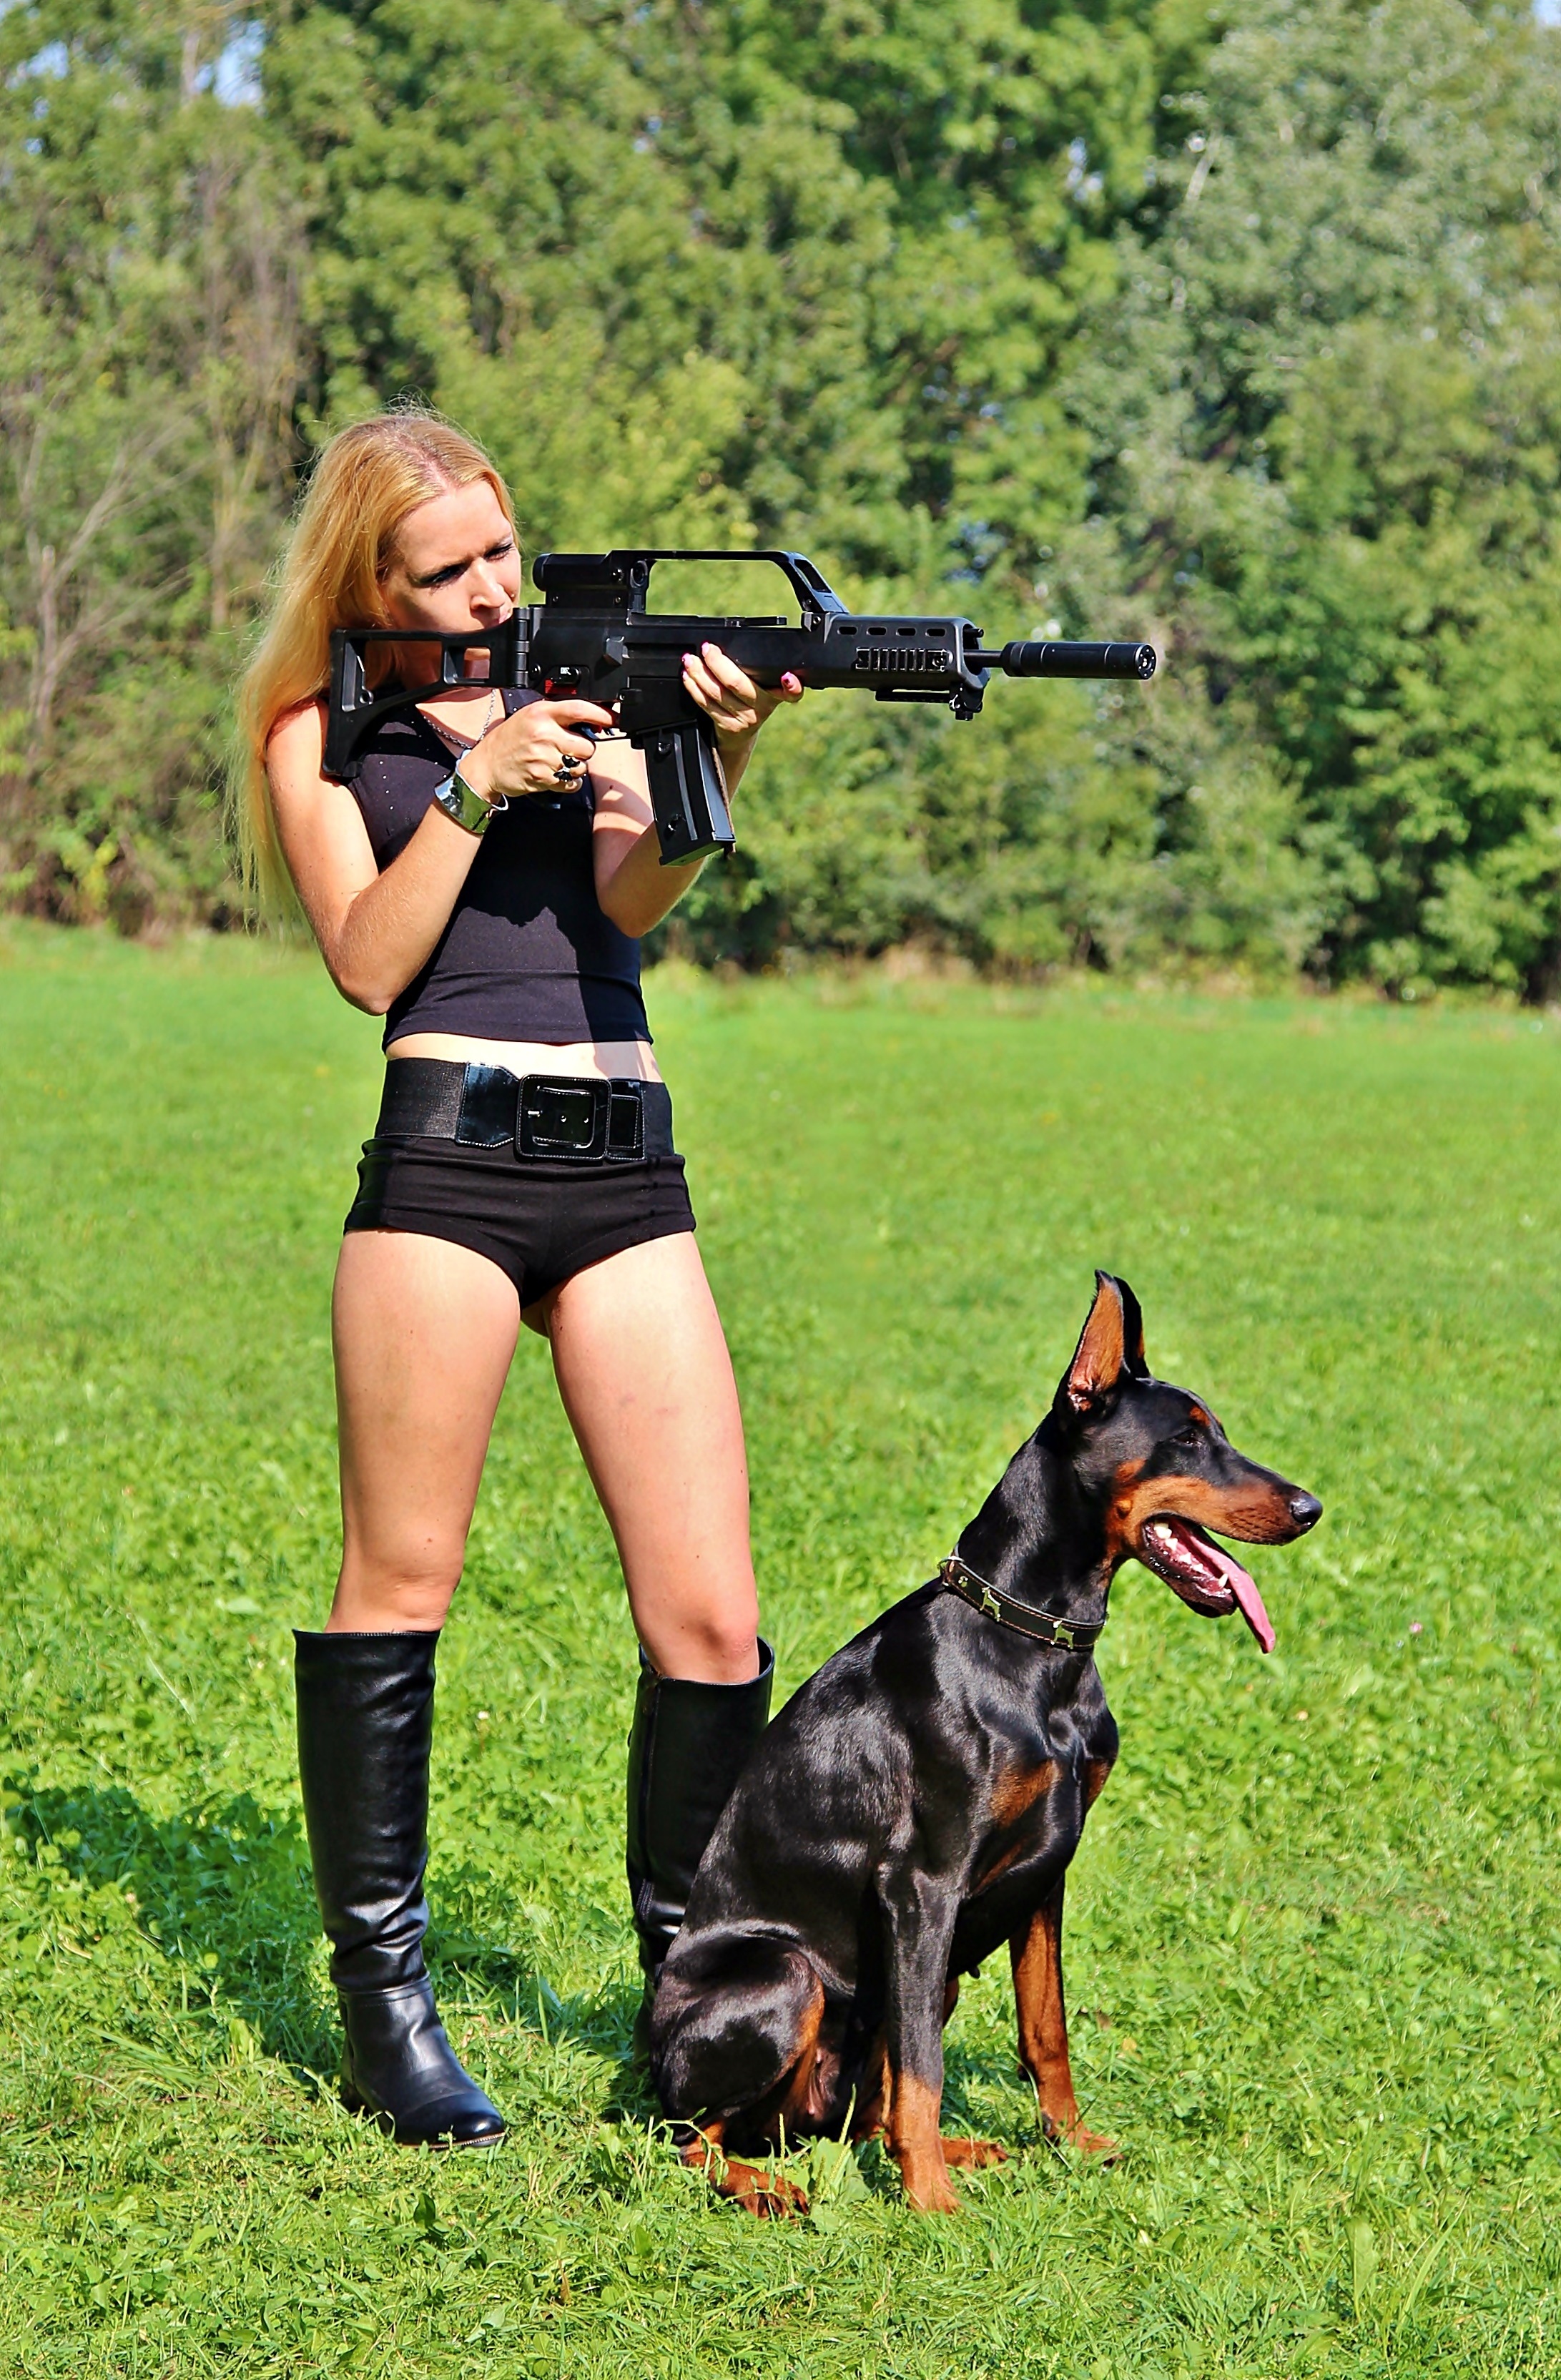
grass, woman, dog, model, mammal, weapon, sexy, hunting, target, doberman, pistol, sniper, dog like mammal